Little Mother (1973 film)

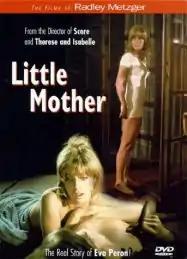
Original film DVD cover

Little Mother (also known as Woman of the Year) is a 1973 drama, romance, cult film directed by Radley Metzger and starring Christiane Krüger, Siegfried Rauch and Ivan Desny. The story was loosely modelled on that of Eva Peron in Argentina. It was a co-production between the United States, West Germany and Yugoslavia.